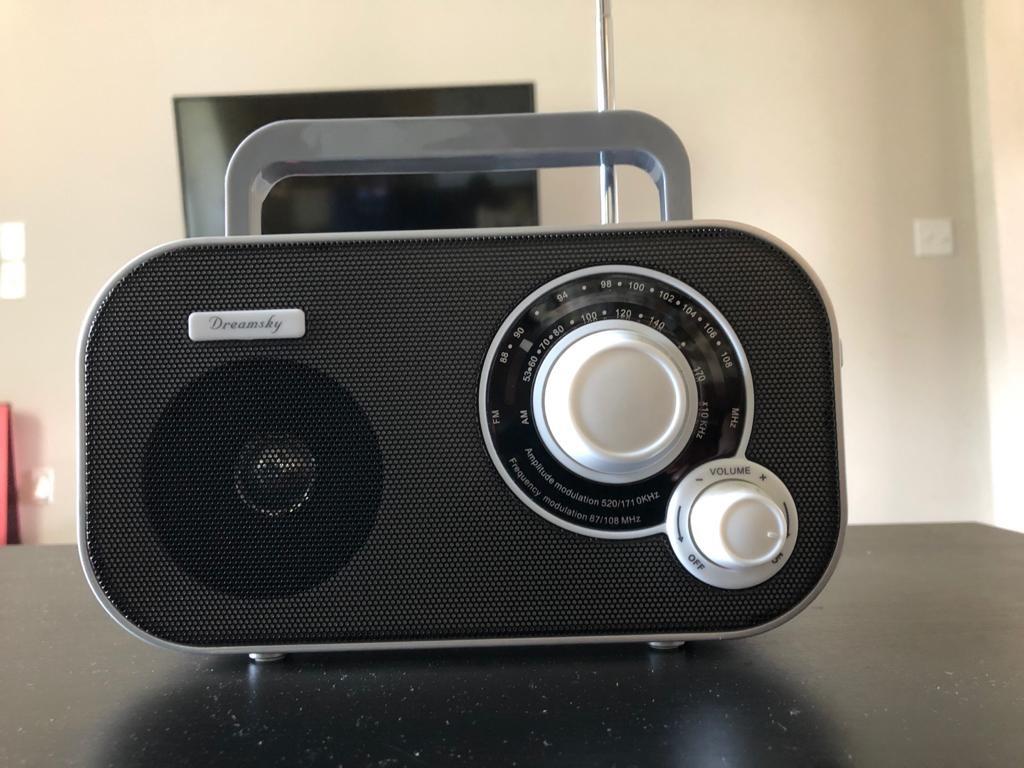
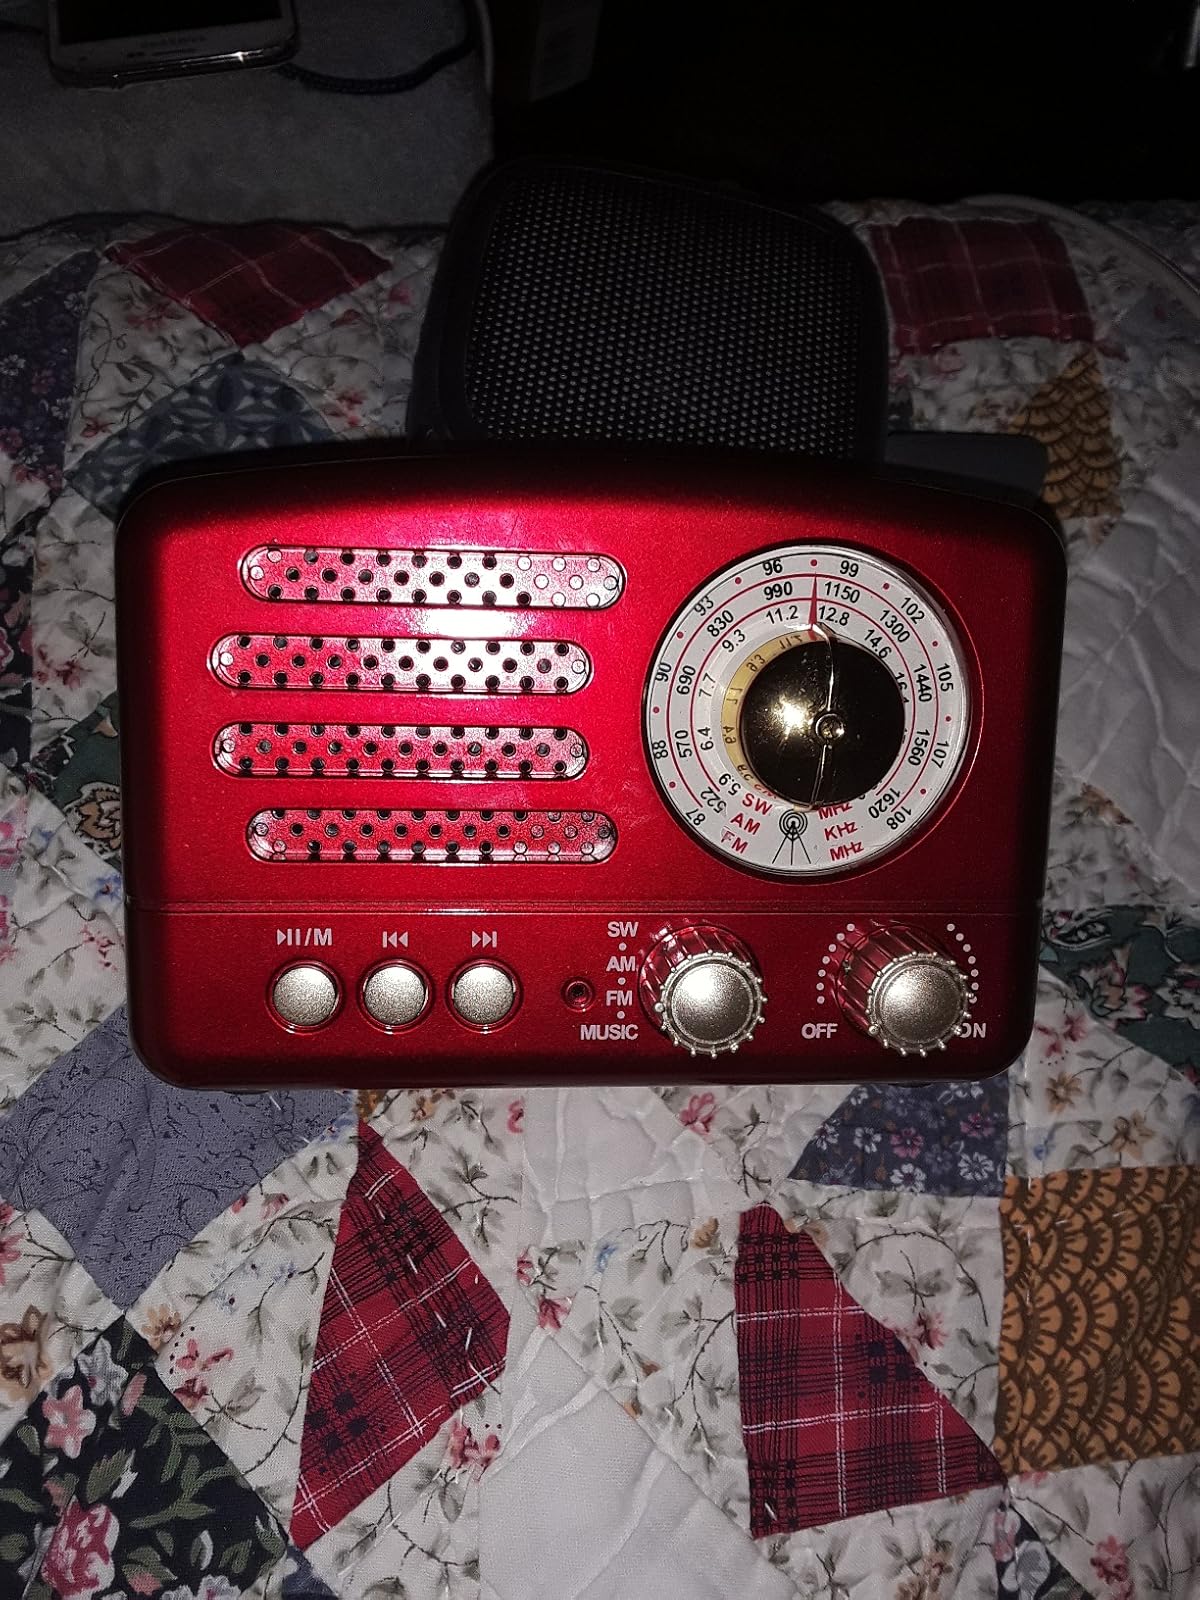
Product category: radio
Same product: no